List of Wisconsin Badgers football seasons

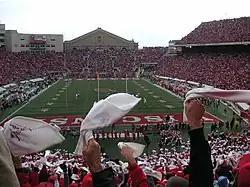
Camp Randall Stadium, where the Badgers have played since 1917.

The Wisconsin Badgers college football team competes as part of the National Collegiate Athletic Association (NCAA) Division I Football Bowl Subdivision, representing the University of Wisconsin–Madison in the West Division of the Big Ten Conference. Wisconsin was one of seven original founding members of the Big Ten Conference, then known as the Western Conference, in 1896. Wisconsin has played their home games at Camp Randall Stadium in Madison, Wisconsin since 1917.